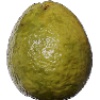
Label: Guava 1